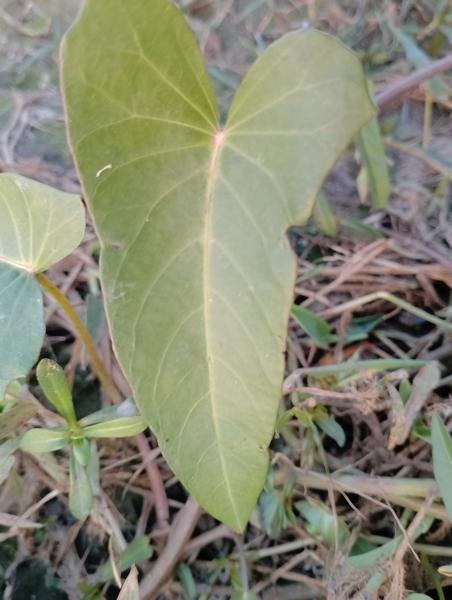
Weed species: Ipomoea aquatic